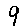
Label: 9